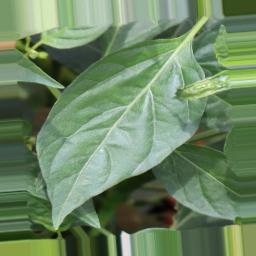
Label: healthy